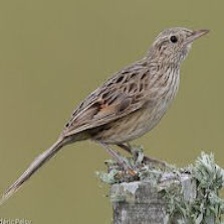
Species: AUSTRAL CANASTERO
Scientific name: ASTHENES ANTHOIDES